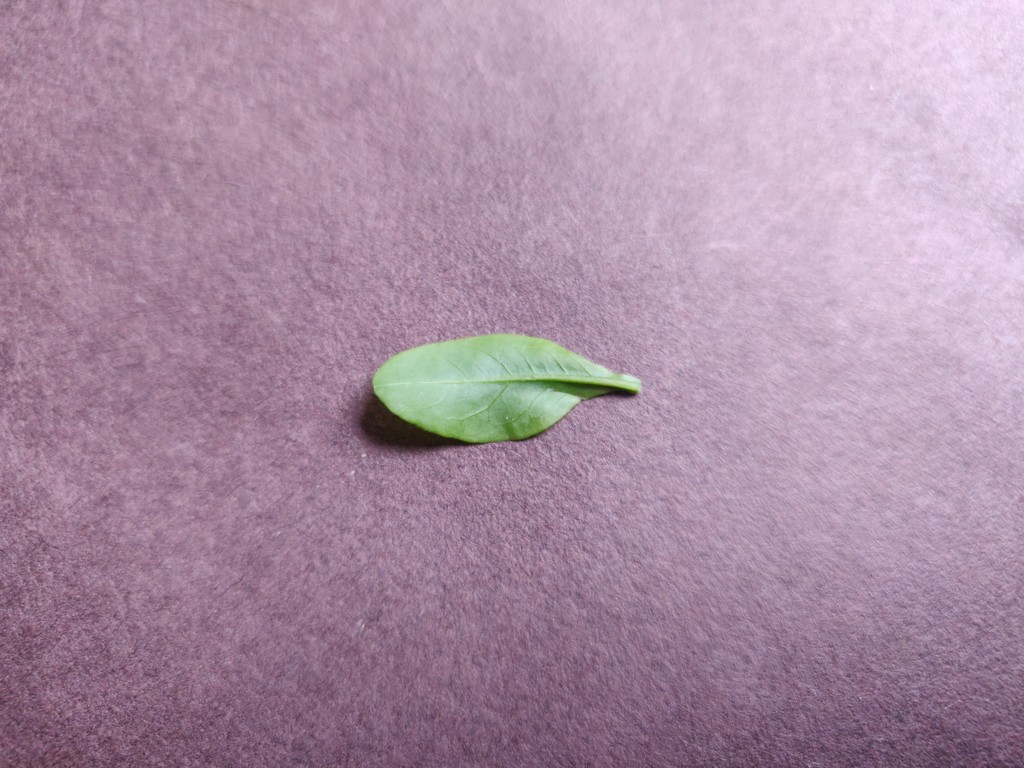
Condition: Healthy
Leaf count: single
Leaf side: back